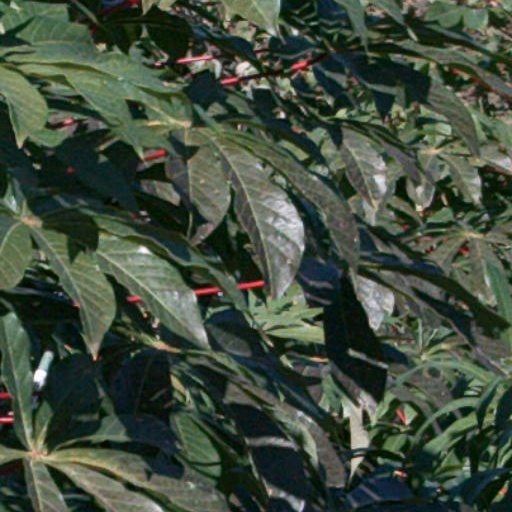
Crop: cassava